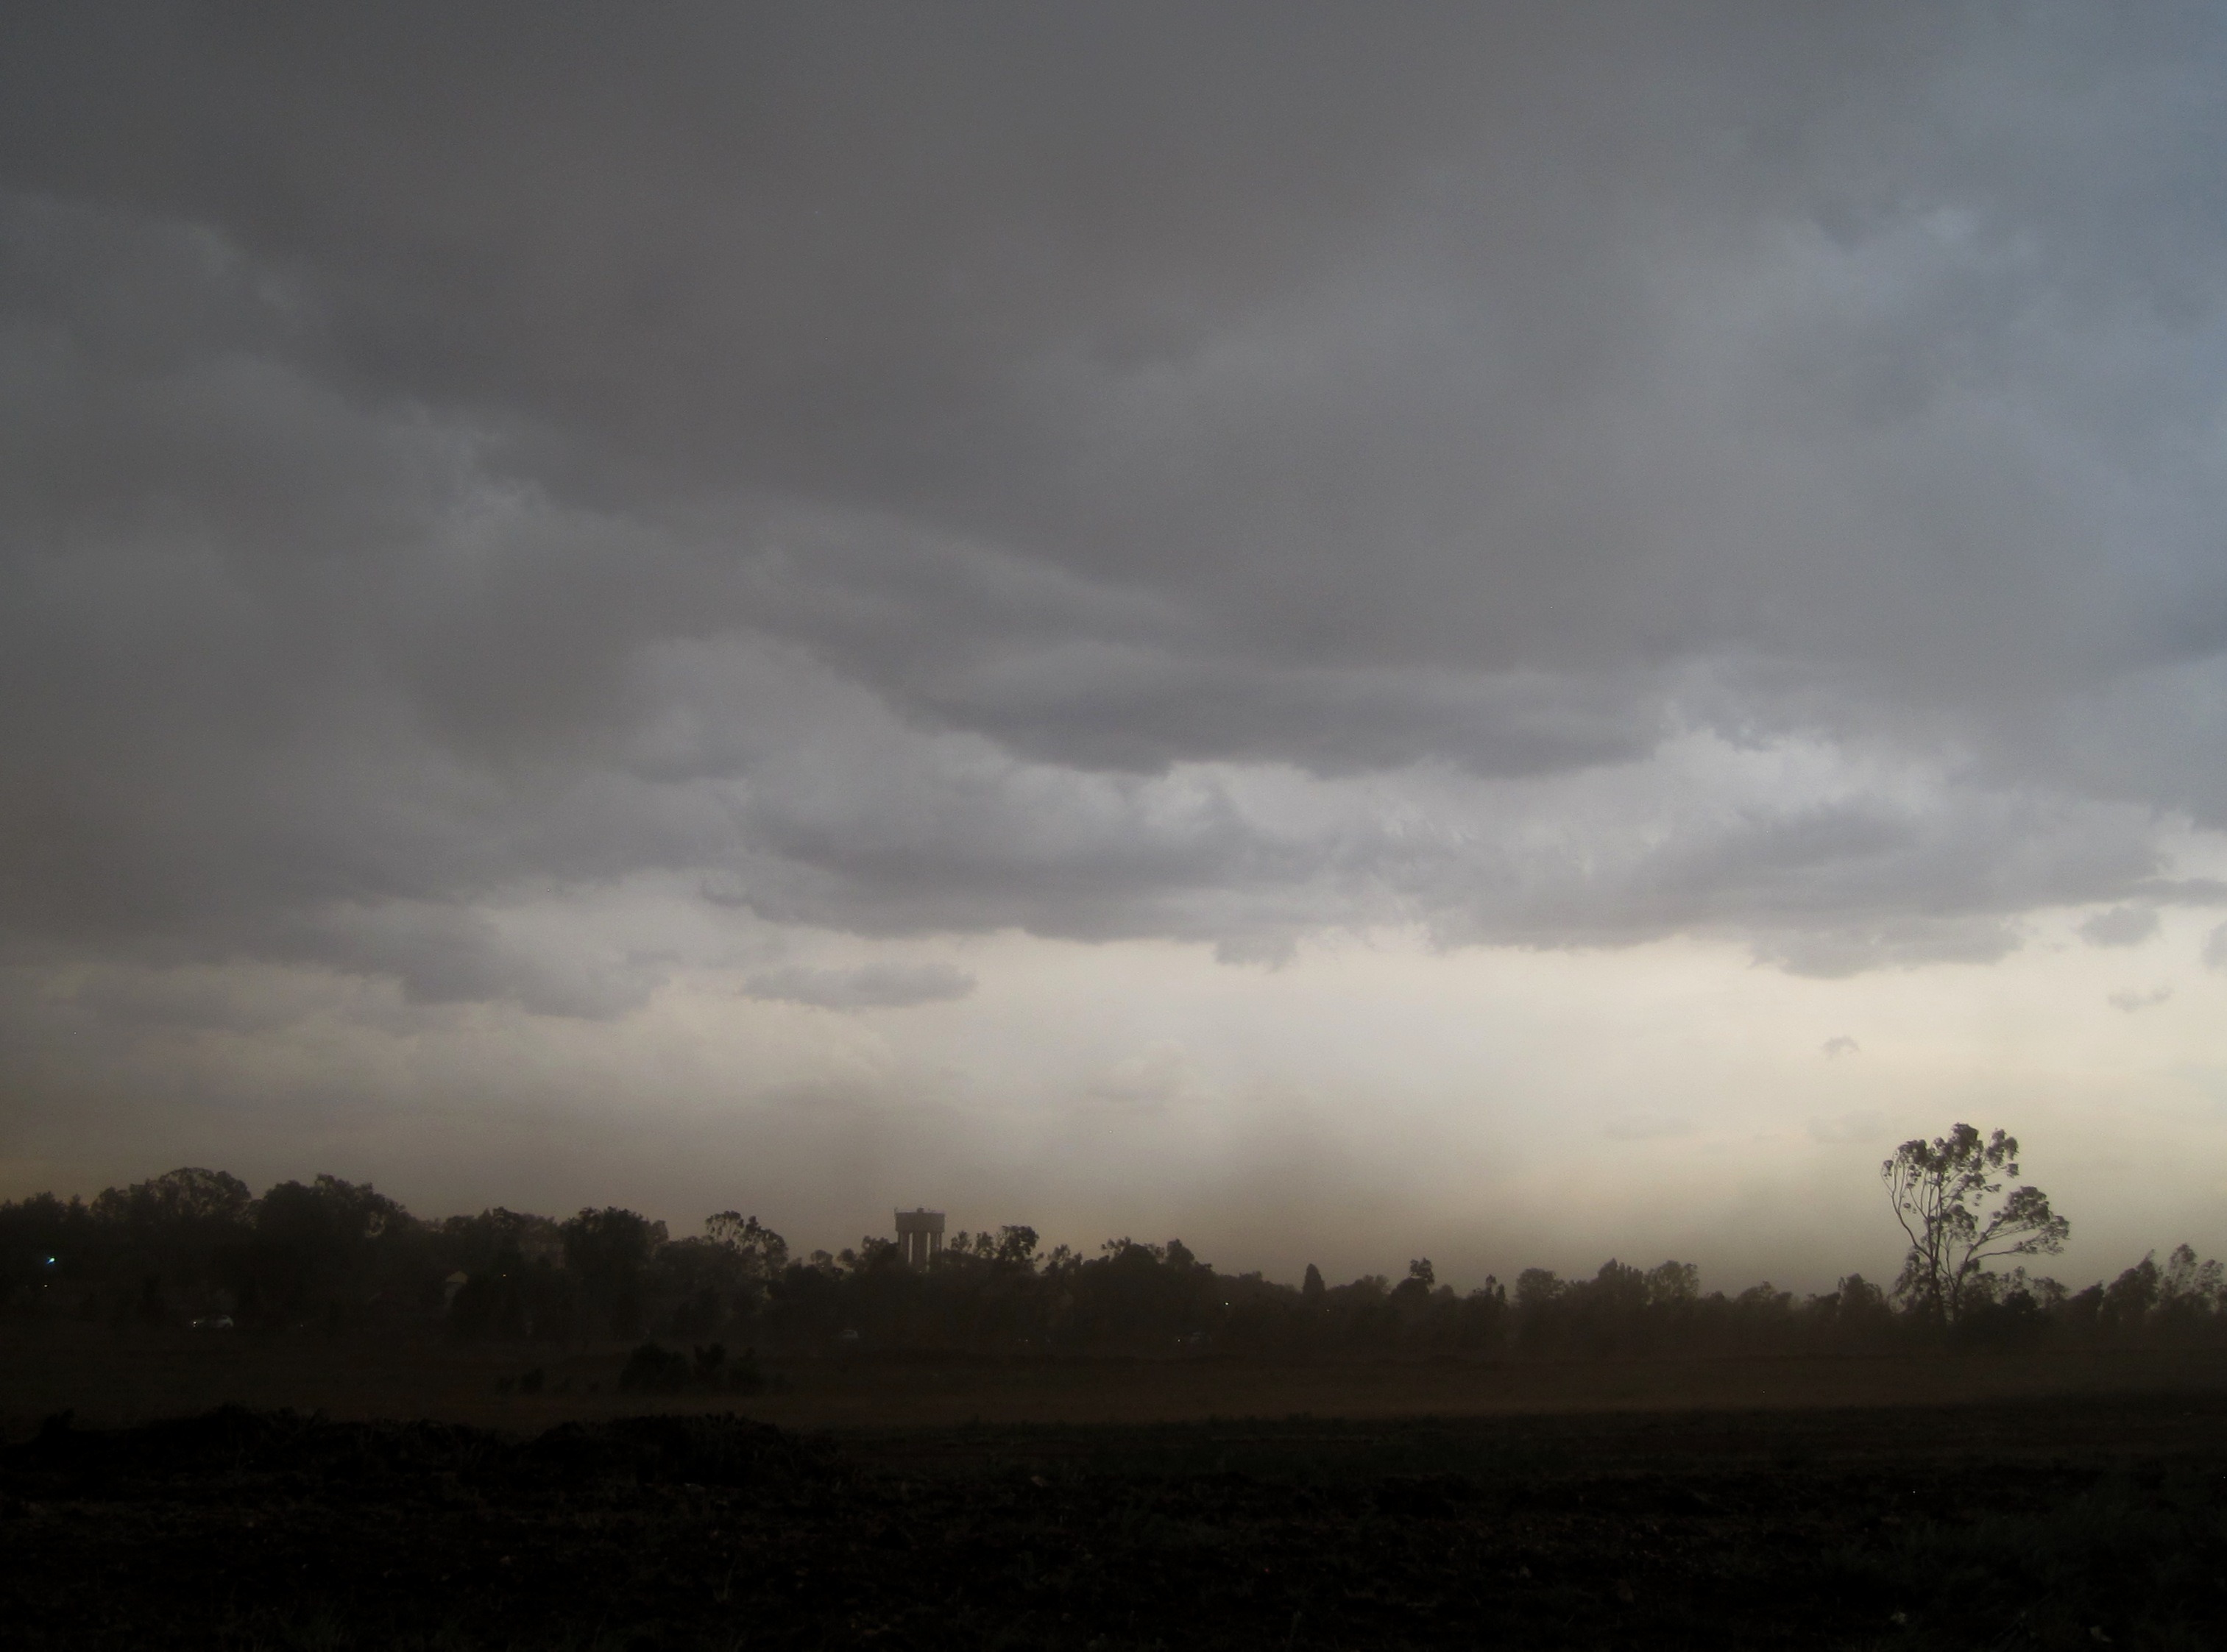
cloud, sky, wind, atmosphere, dark, weather, storm, cumulus, dust, thunder, clouds, thunderstorm, low, ominous, veld, violent, atmospheric phenomenon, escalating